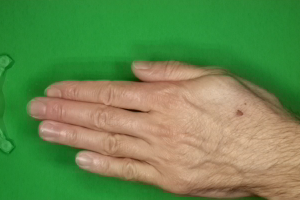
Label: paper